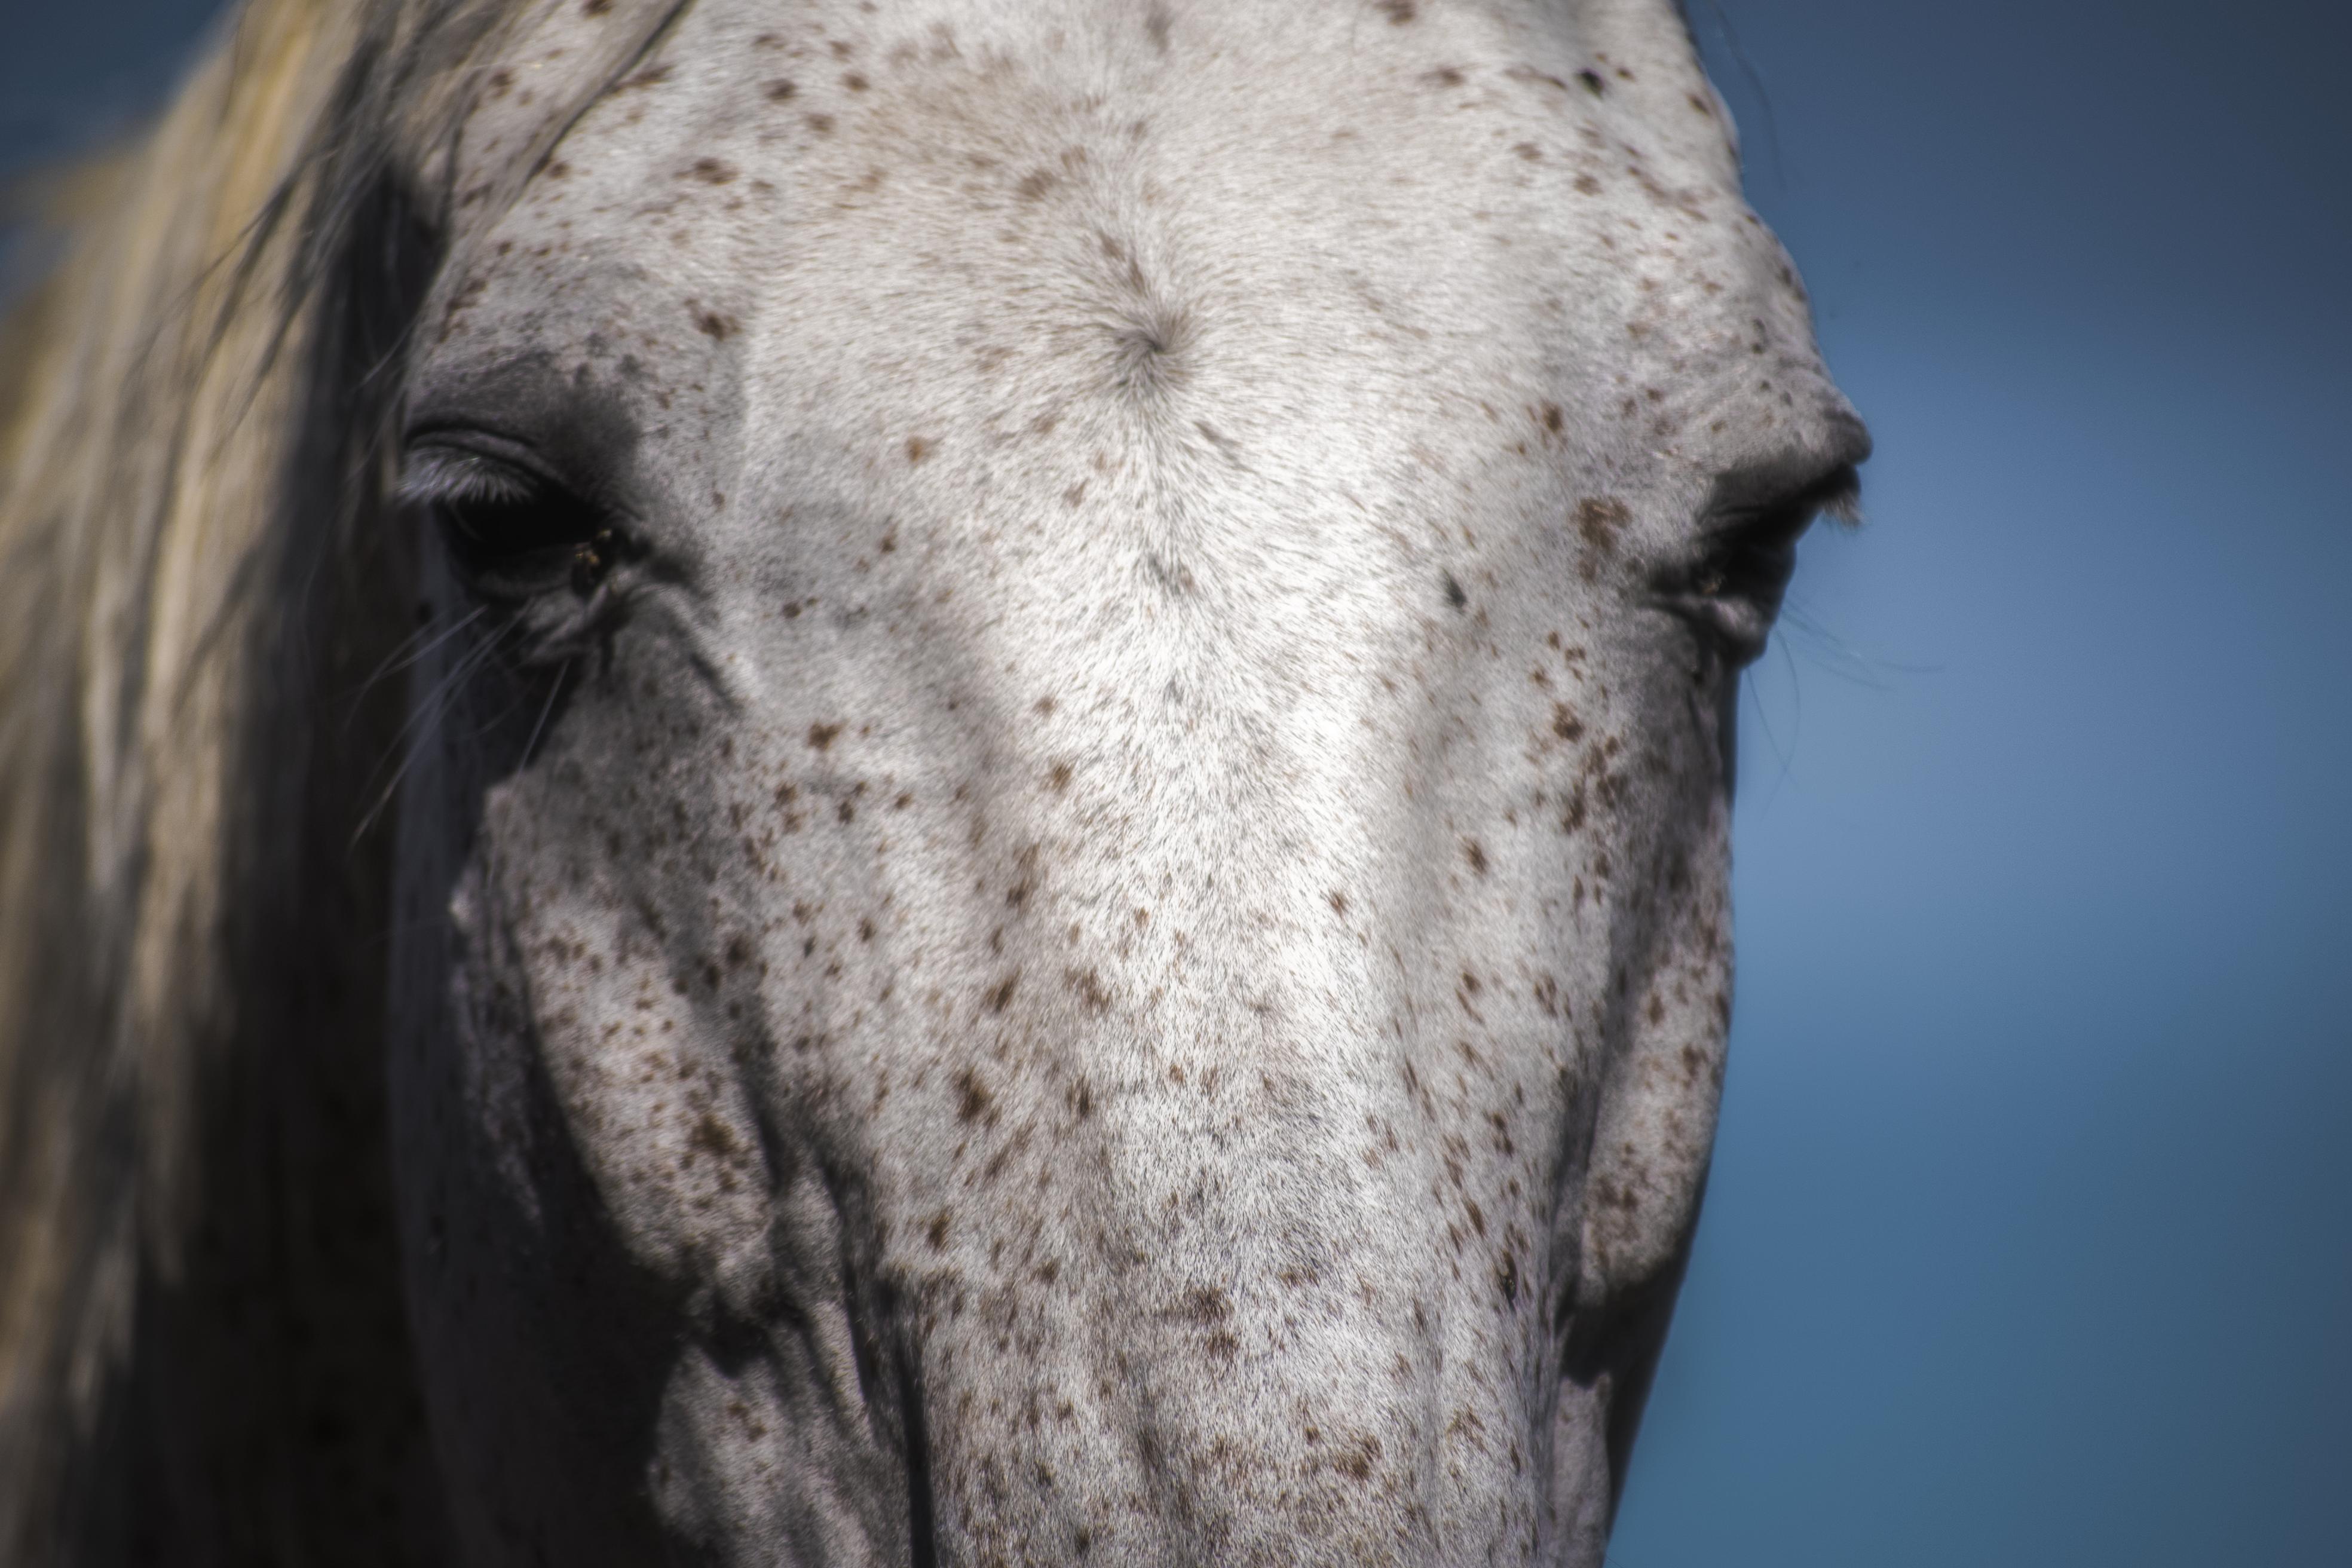
europe, portrait, horse, nikon, close up, head, cheval, nikkor, d750, c uruyann, cattle like mammal, horse like mammal